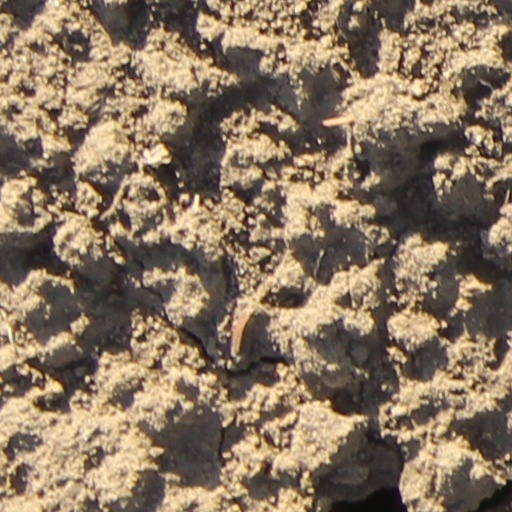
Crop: wheat